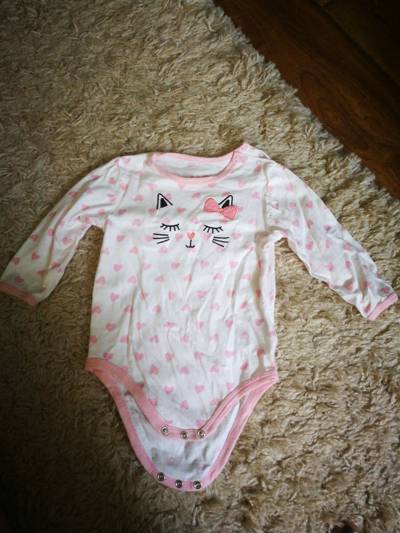
Waste category: clothes